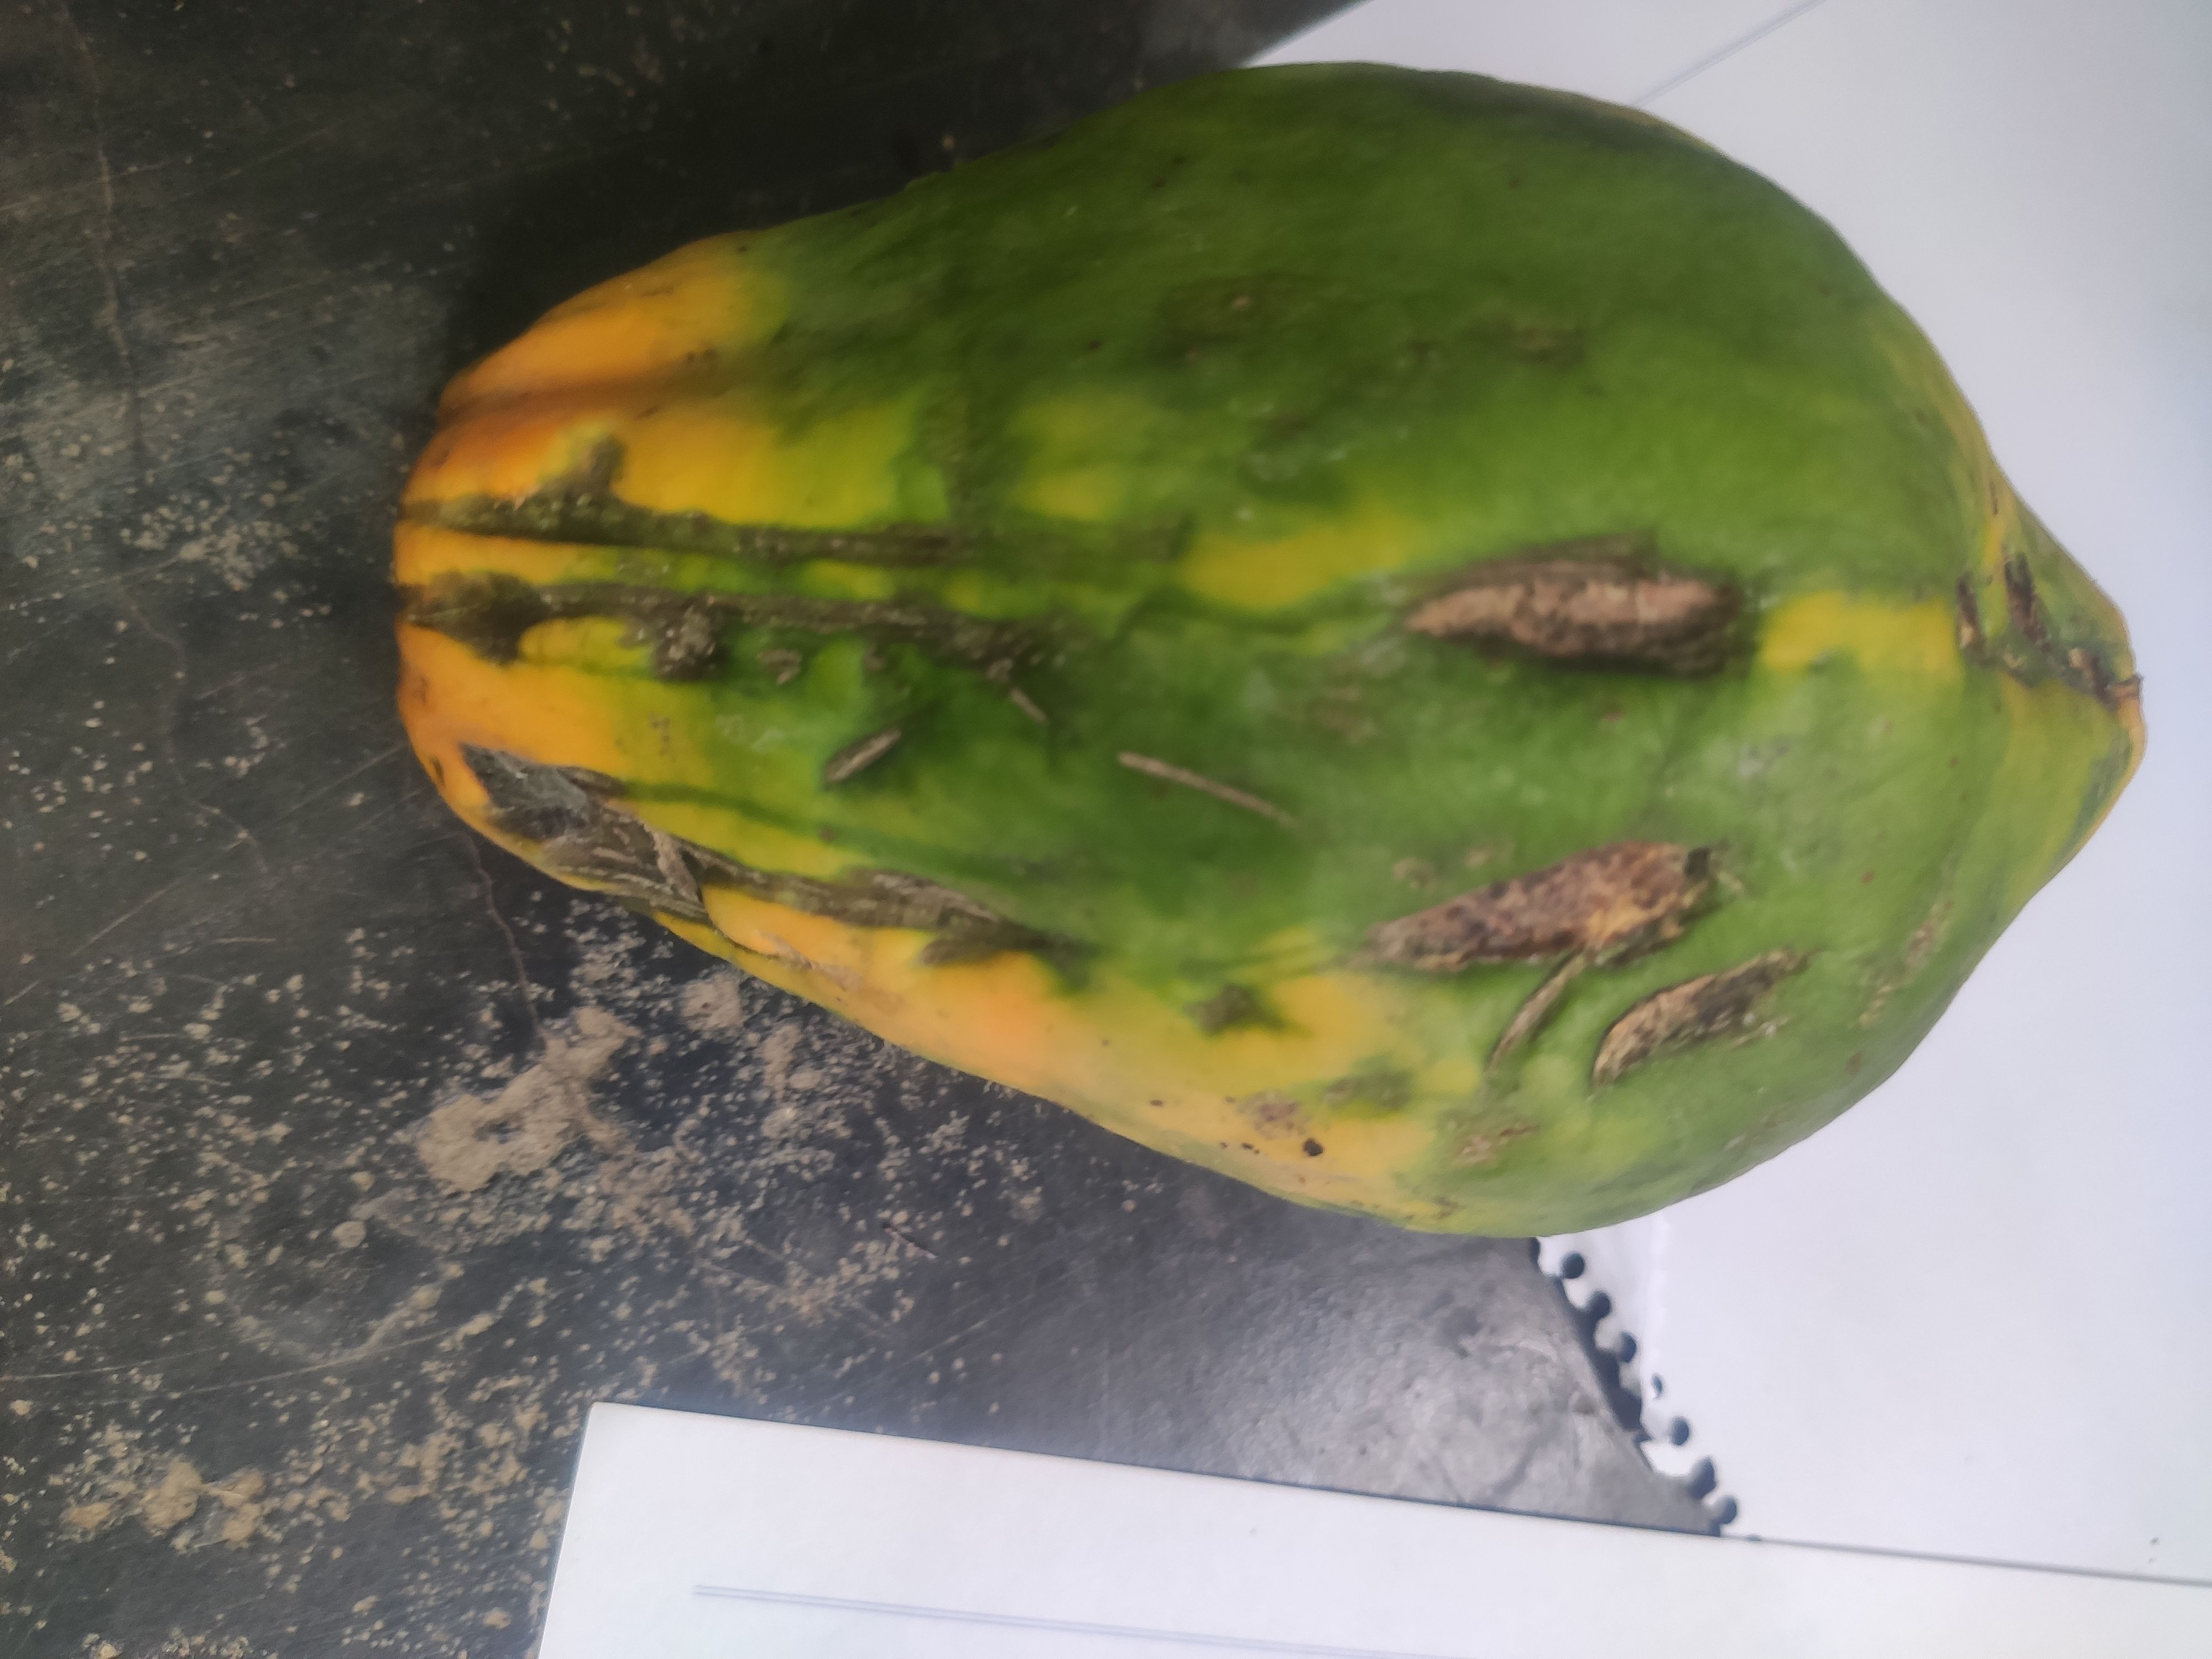
Fruit: papayas
Grade: 2nd-grade